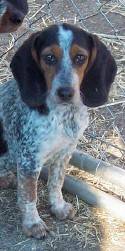
Label: dog